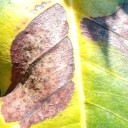
Label: Phoma